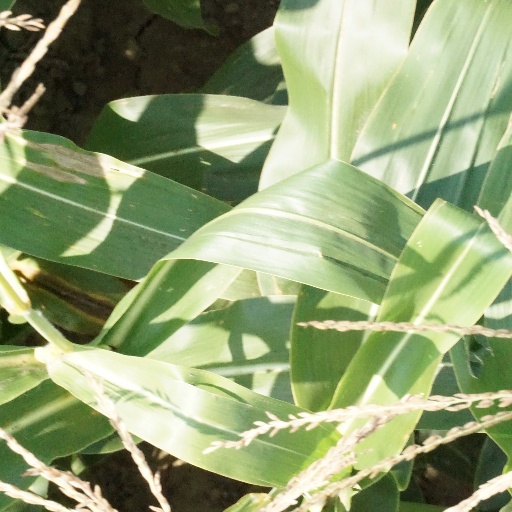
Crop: maize; corn